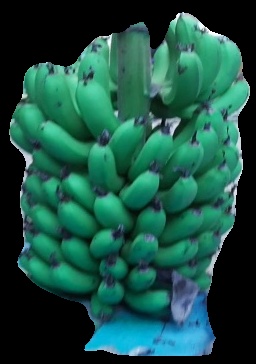
Variety: pachbale
Grade: grade2